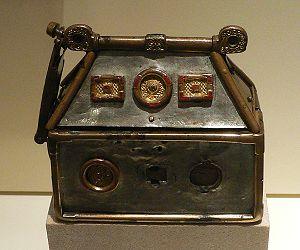
Le musée national d'Écosse fut créé en 2006 à la suite de la fusion du musée de l'Écosse consacré à l'histoire, aux antiquités, au peuple et à la culture de l'Écosse et le musée royal adjacent avec des collections sur la science, la technologie, l'histoire naturelle et les cultures du monde.
L’histoire de l’Écosse au Moyen Âge concerne la période allant de la mort de Domnall II en 900 apr. J.-C. à celle du roi Alexandre III en 1286, laquelle mène indirectement aux guerres d’indépendance de l’Écosse.